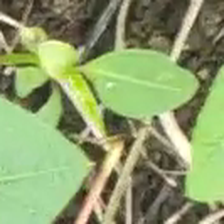
Weed species: Moti_dudhi(Euphorbia_geneculata_L)